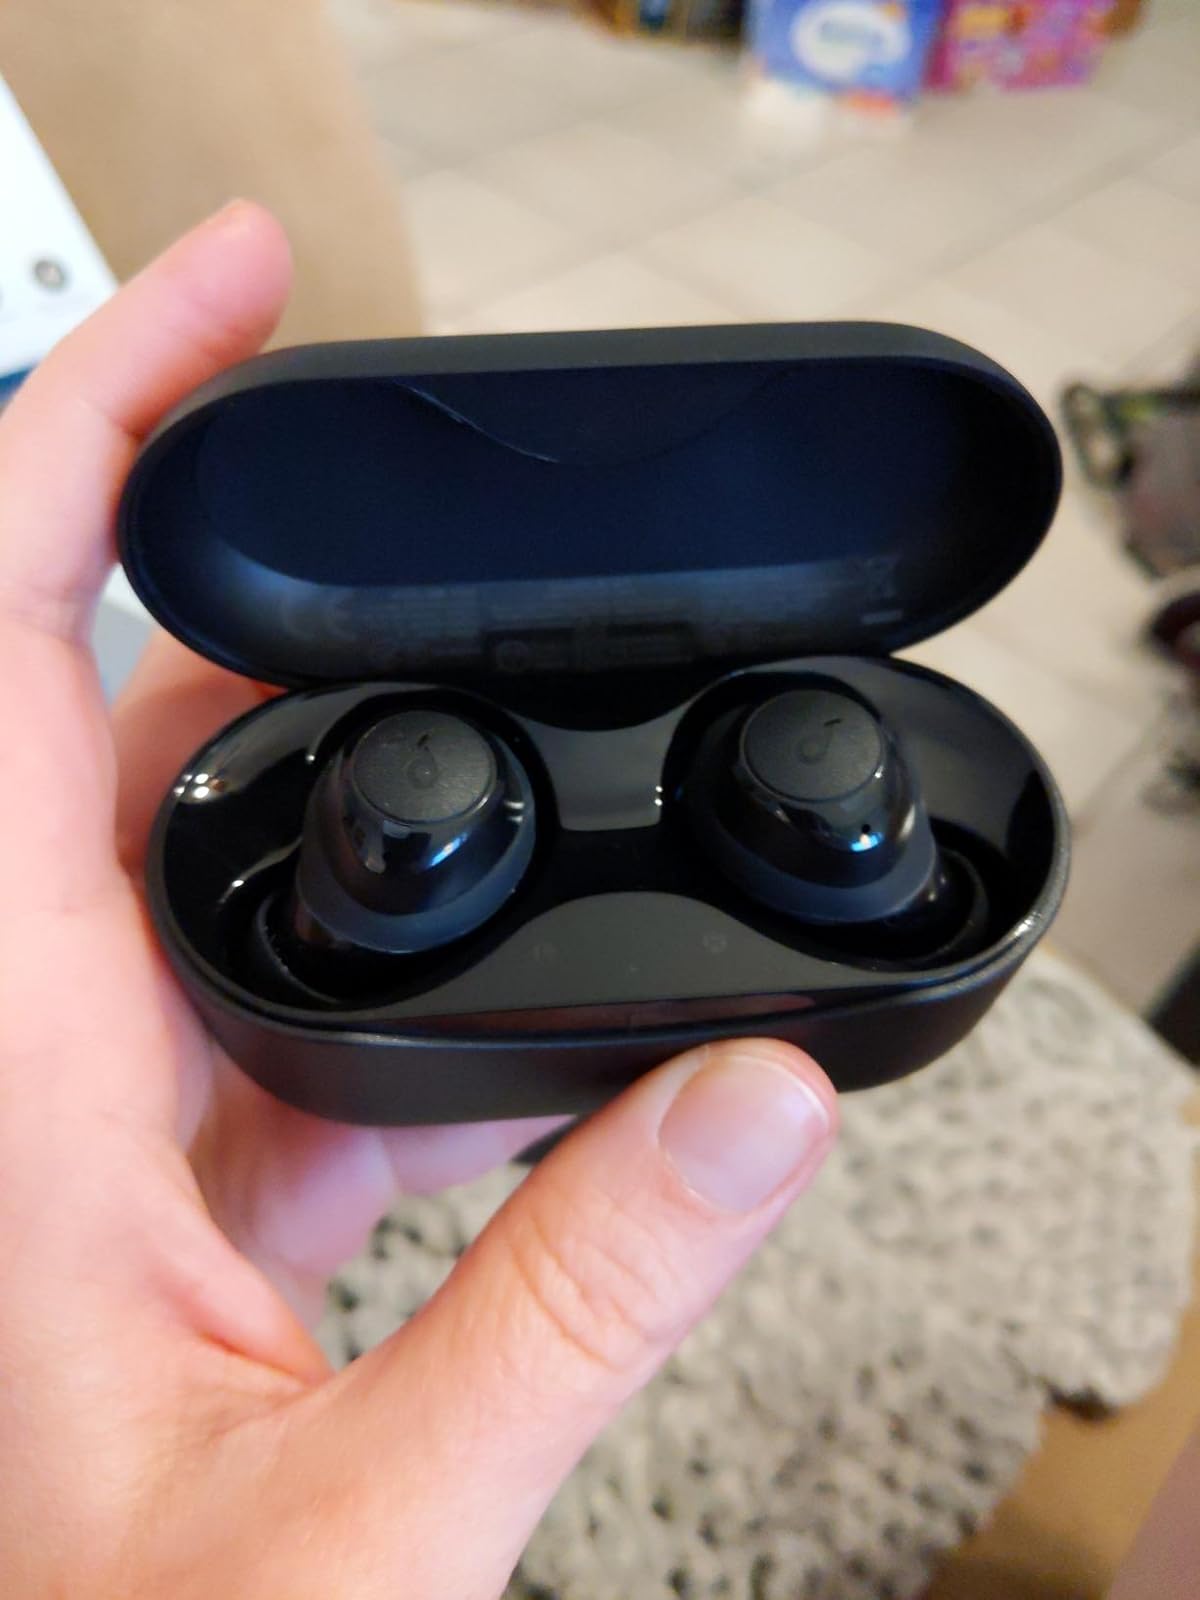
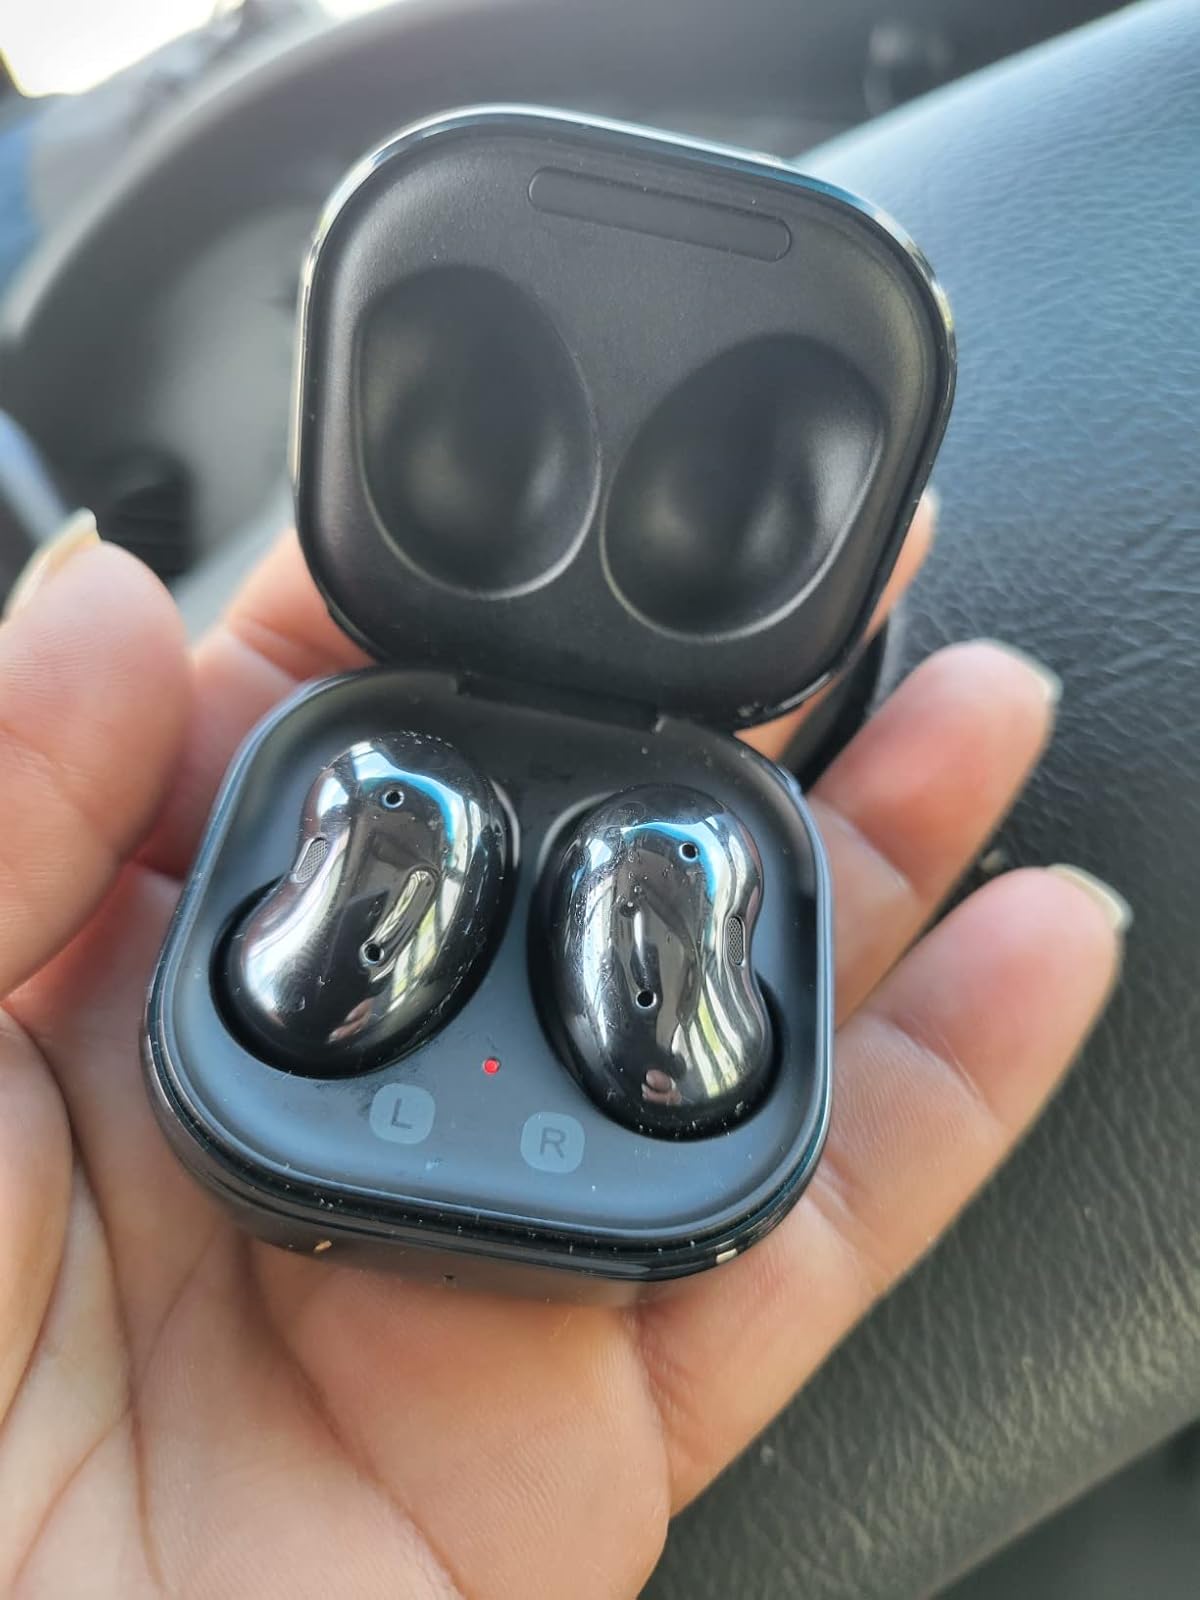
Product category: earbuds
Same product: no